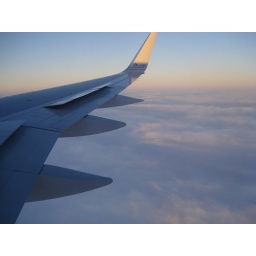
The view out my airplane window about an hour before we landed in Ireland